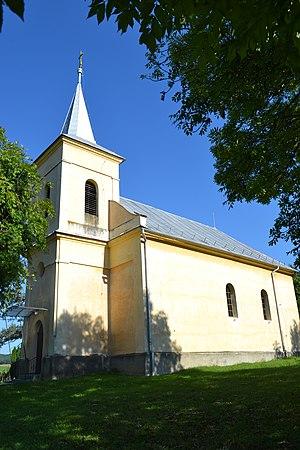
Gemerček est un village de Slovaquie situé dans la région de Banská Bystrica.